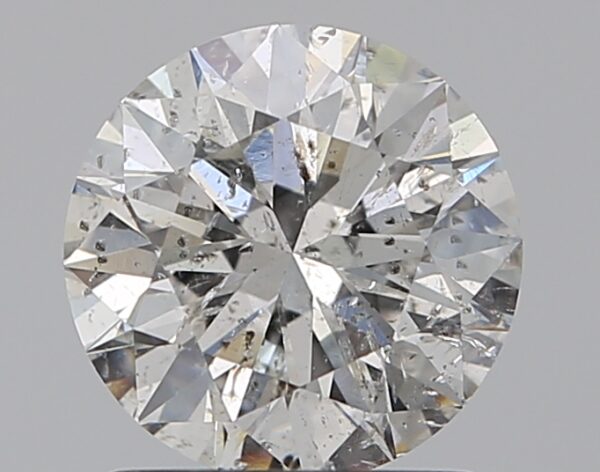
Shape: round
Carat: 1.21
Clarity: SI2
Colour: G
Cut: EX
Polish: EX
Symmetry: EX
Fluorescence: N
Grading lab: HRD
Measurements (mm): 6.77 x 6.81 x 4.24